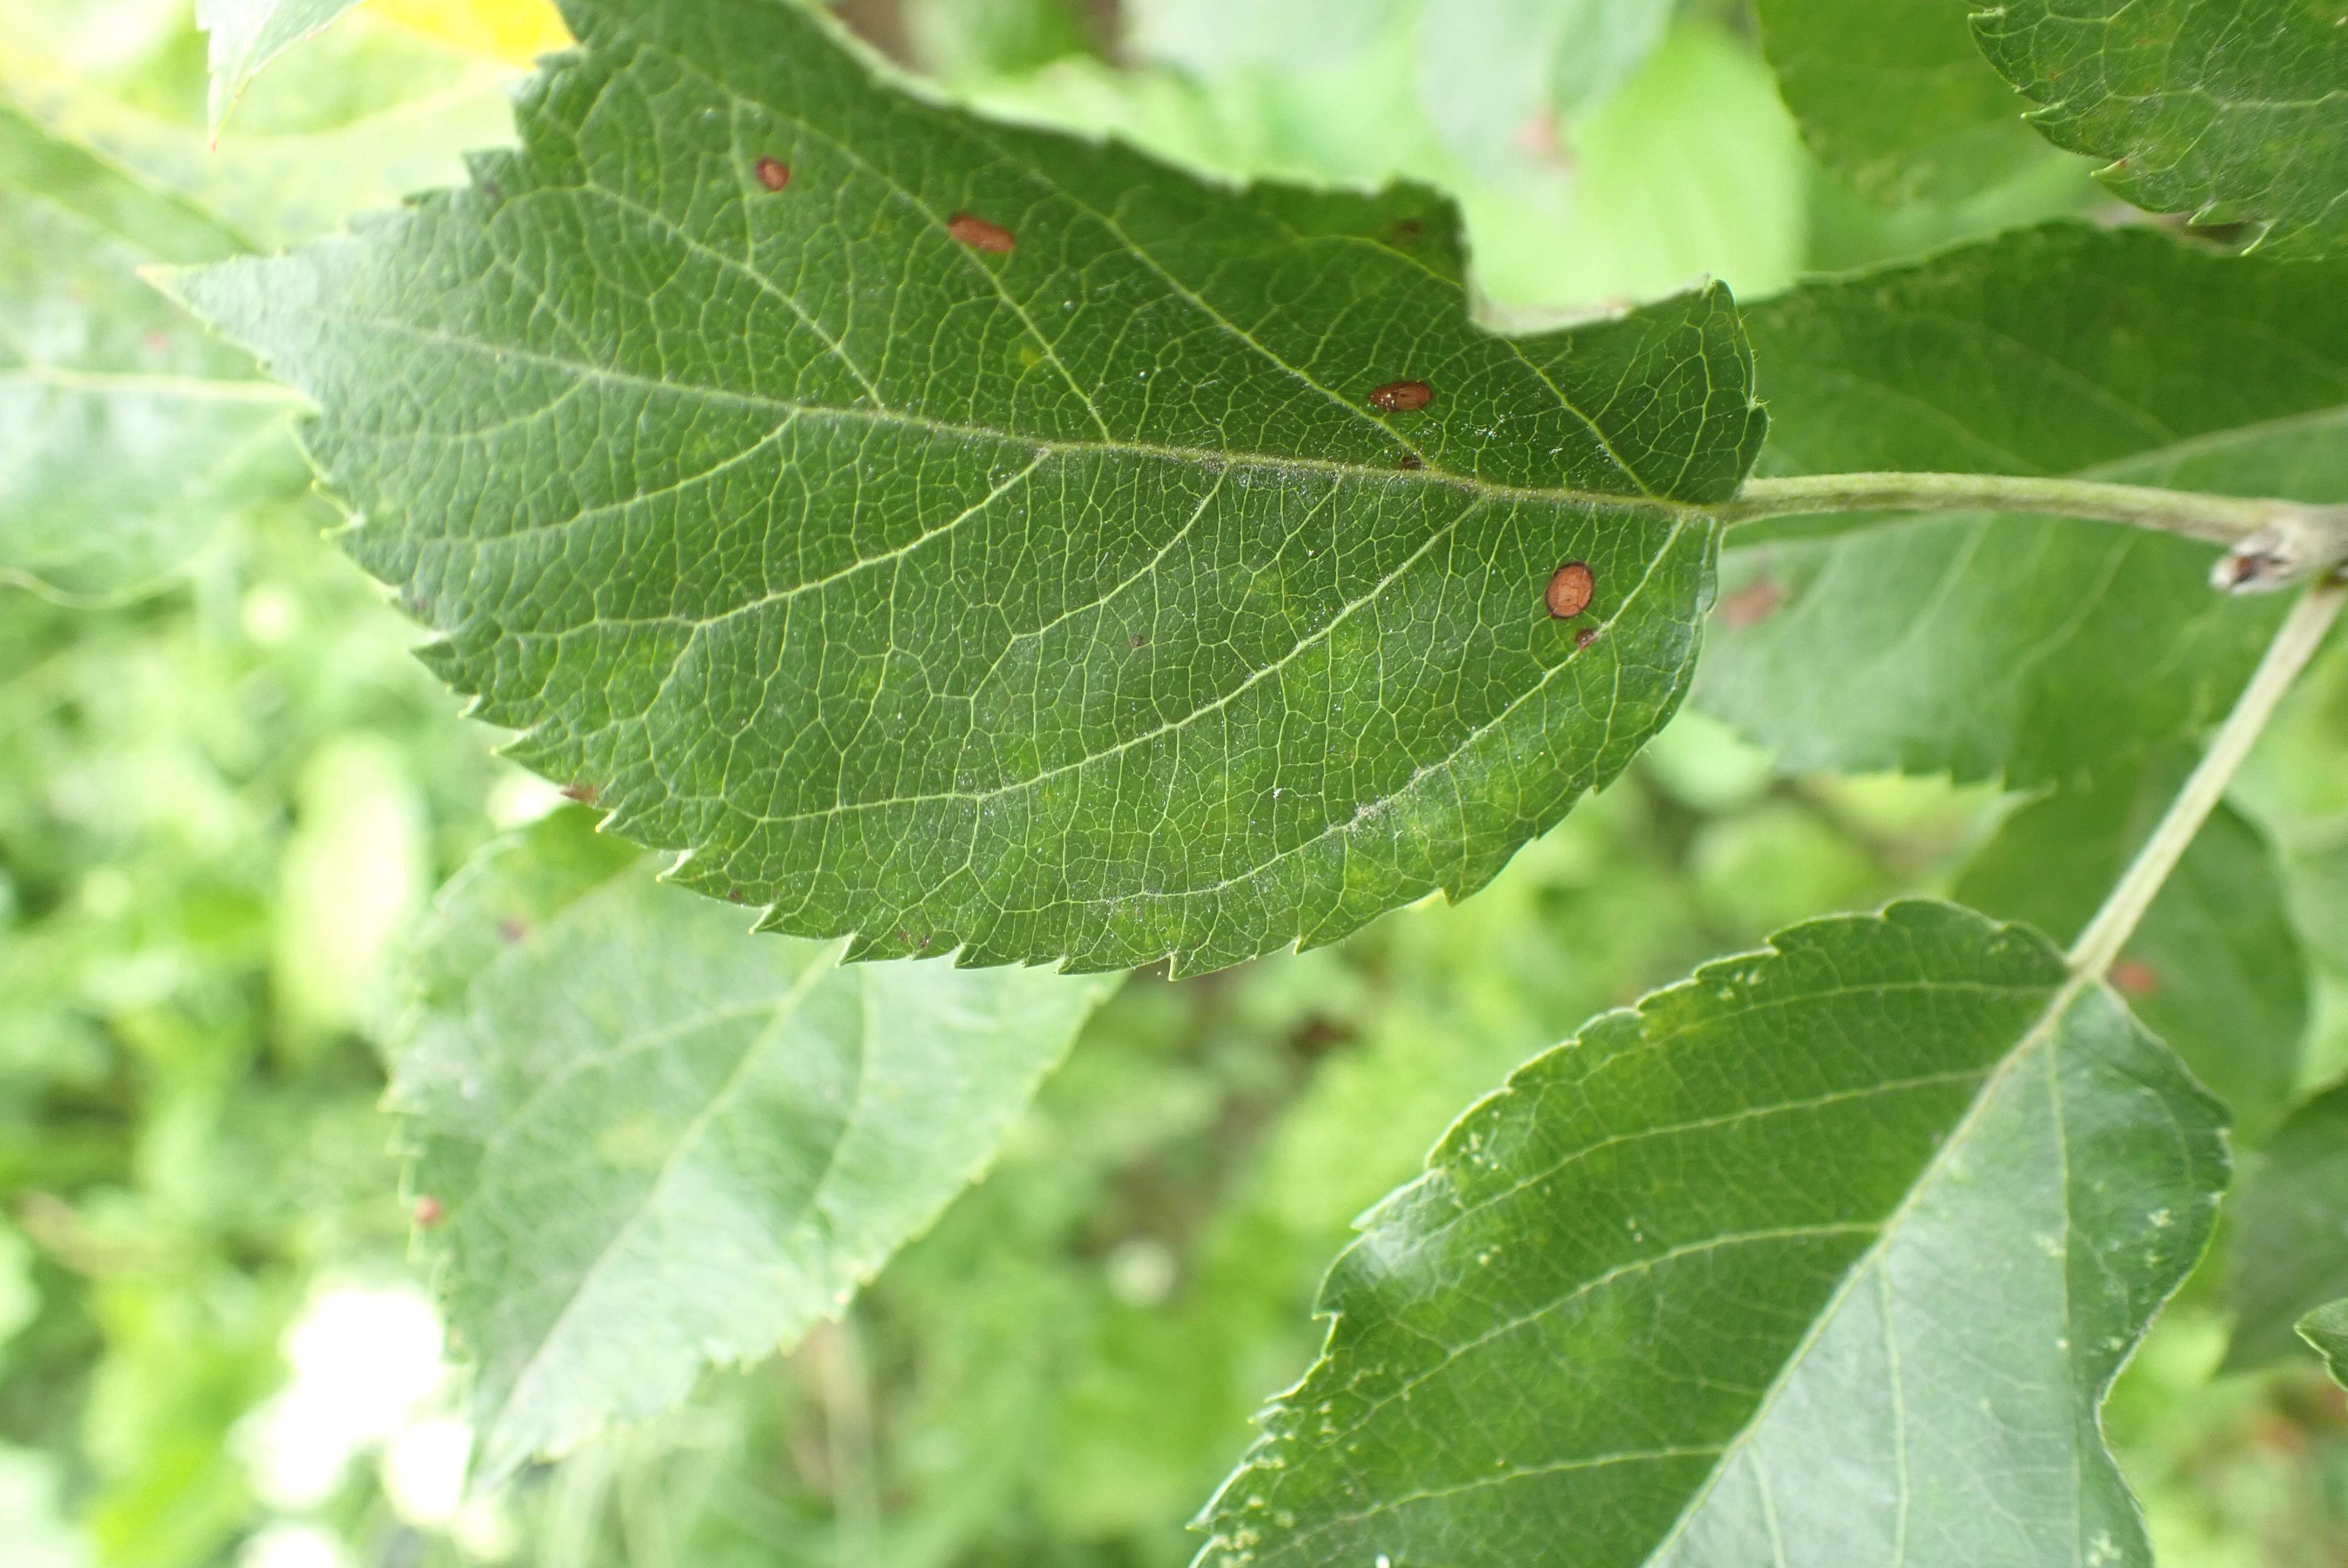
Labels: frog_eye_leaf_spot